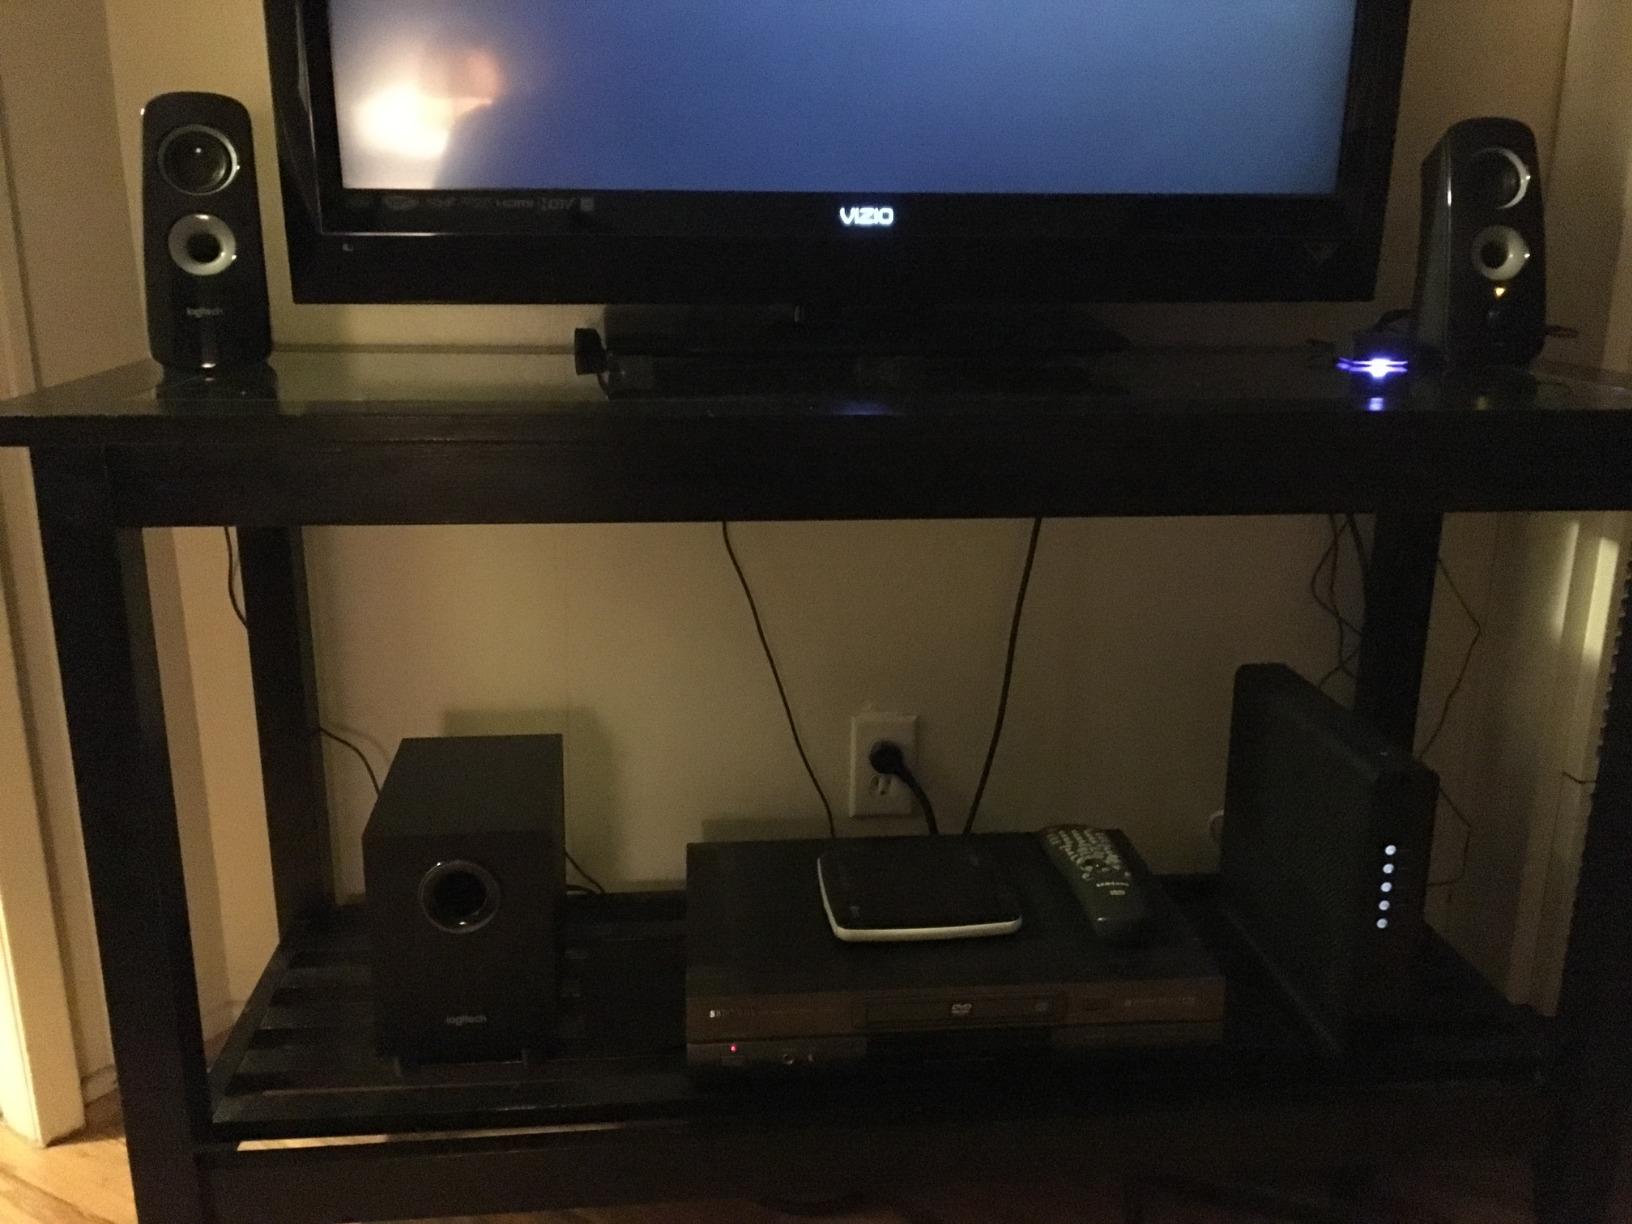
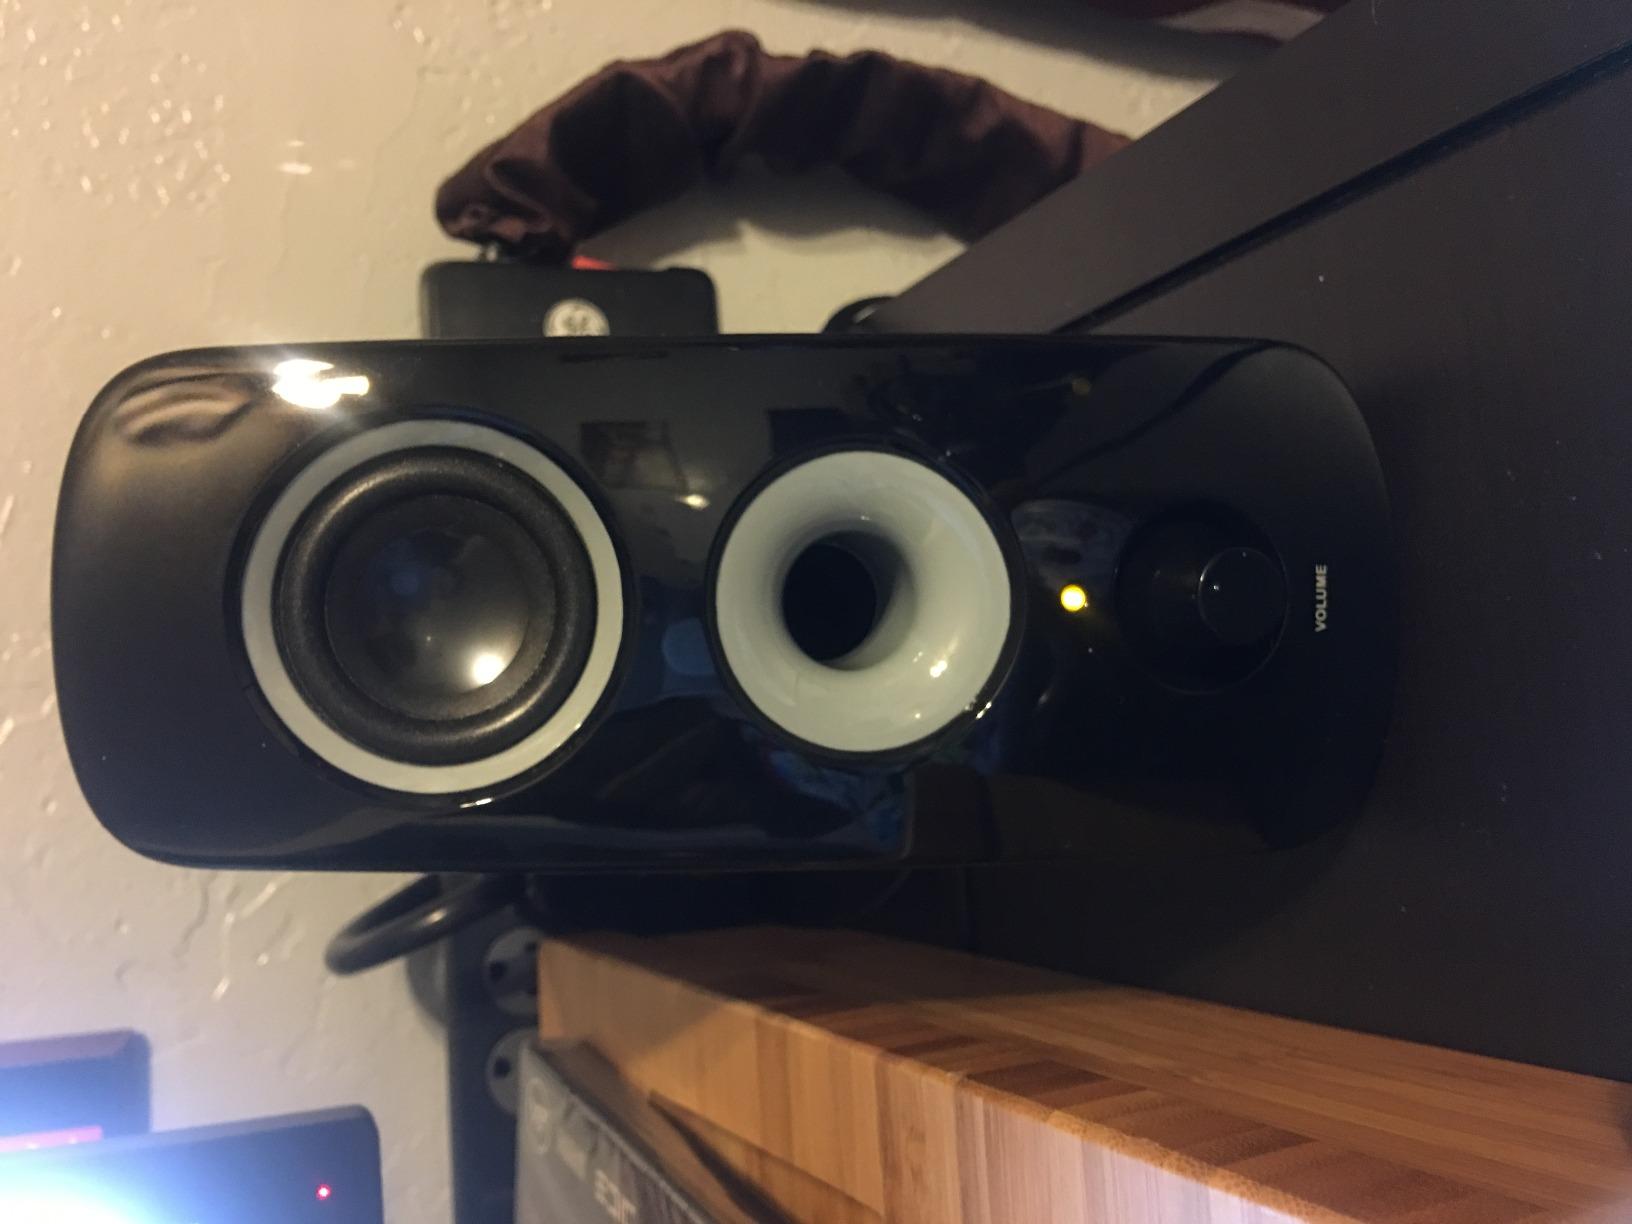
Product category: speaker
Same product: yes